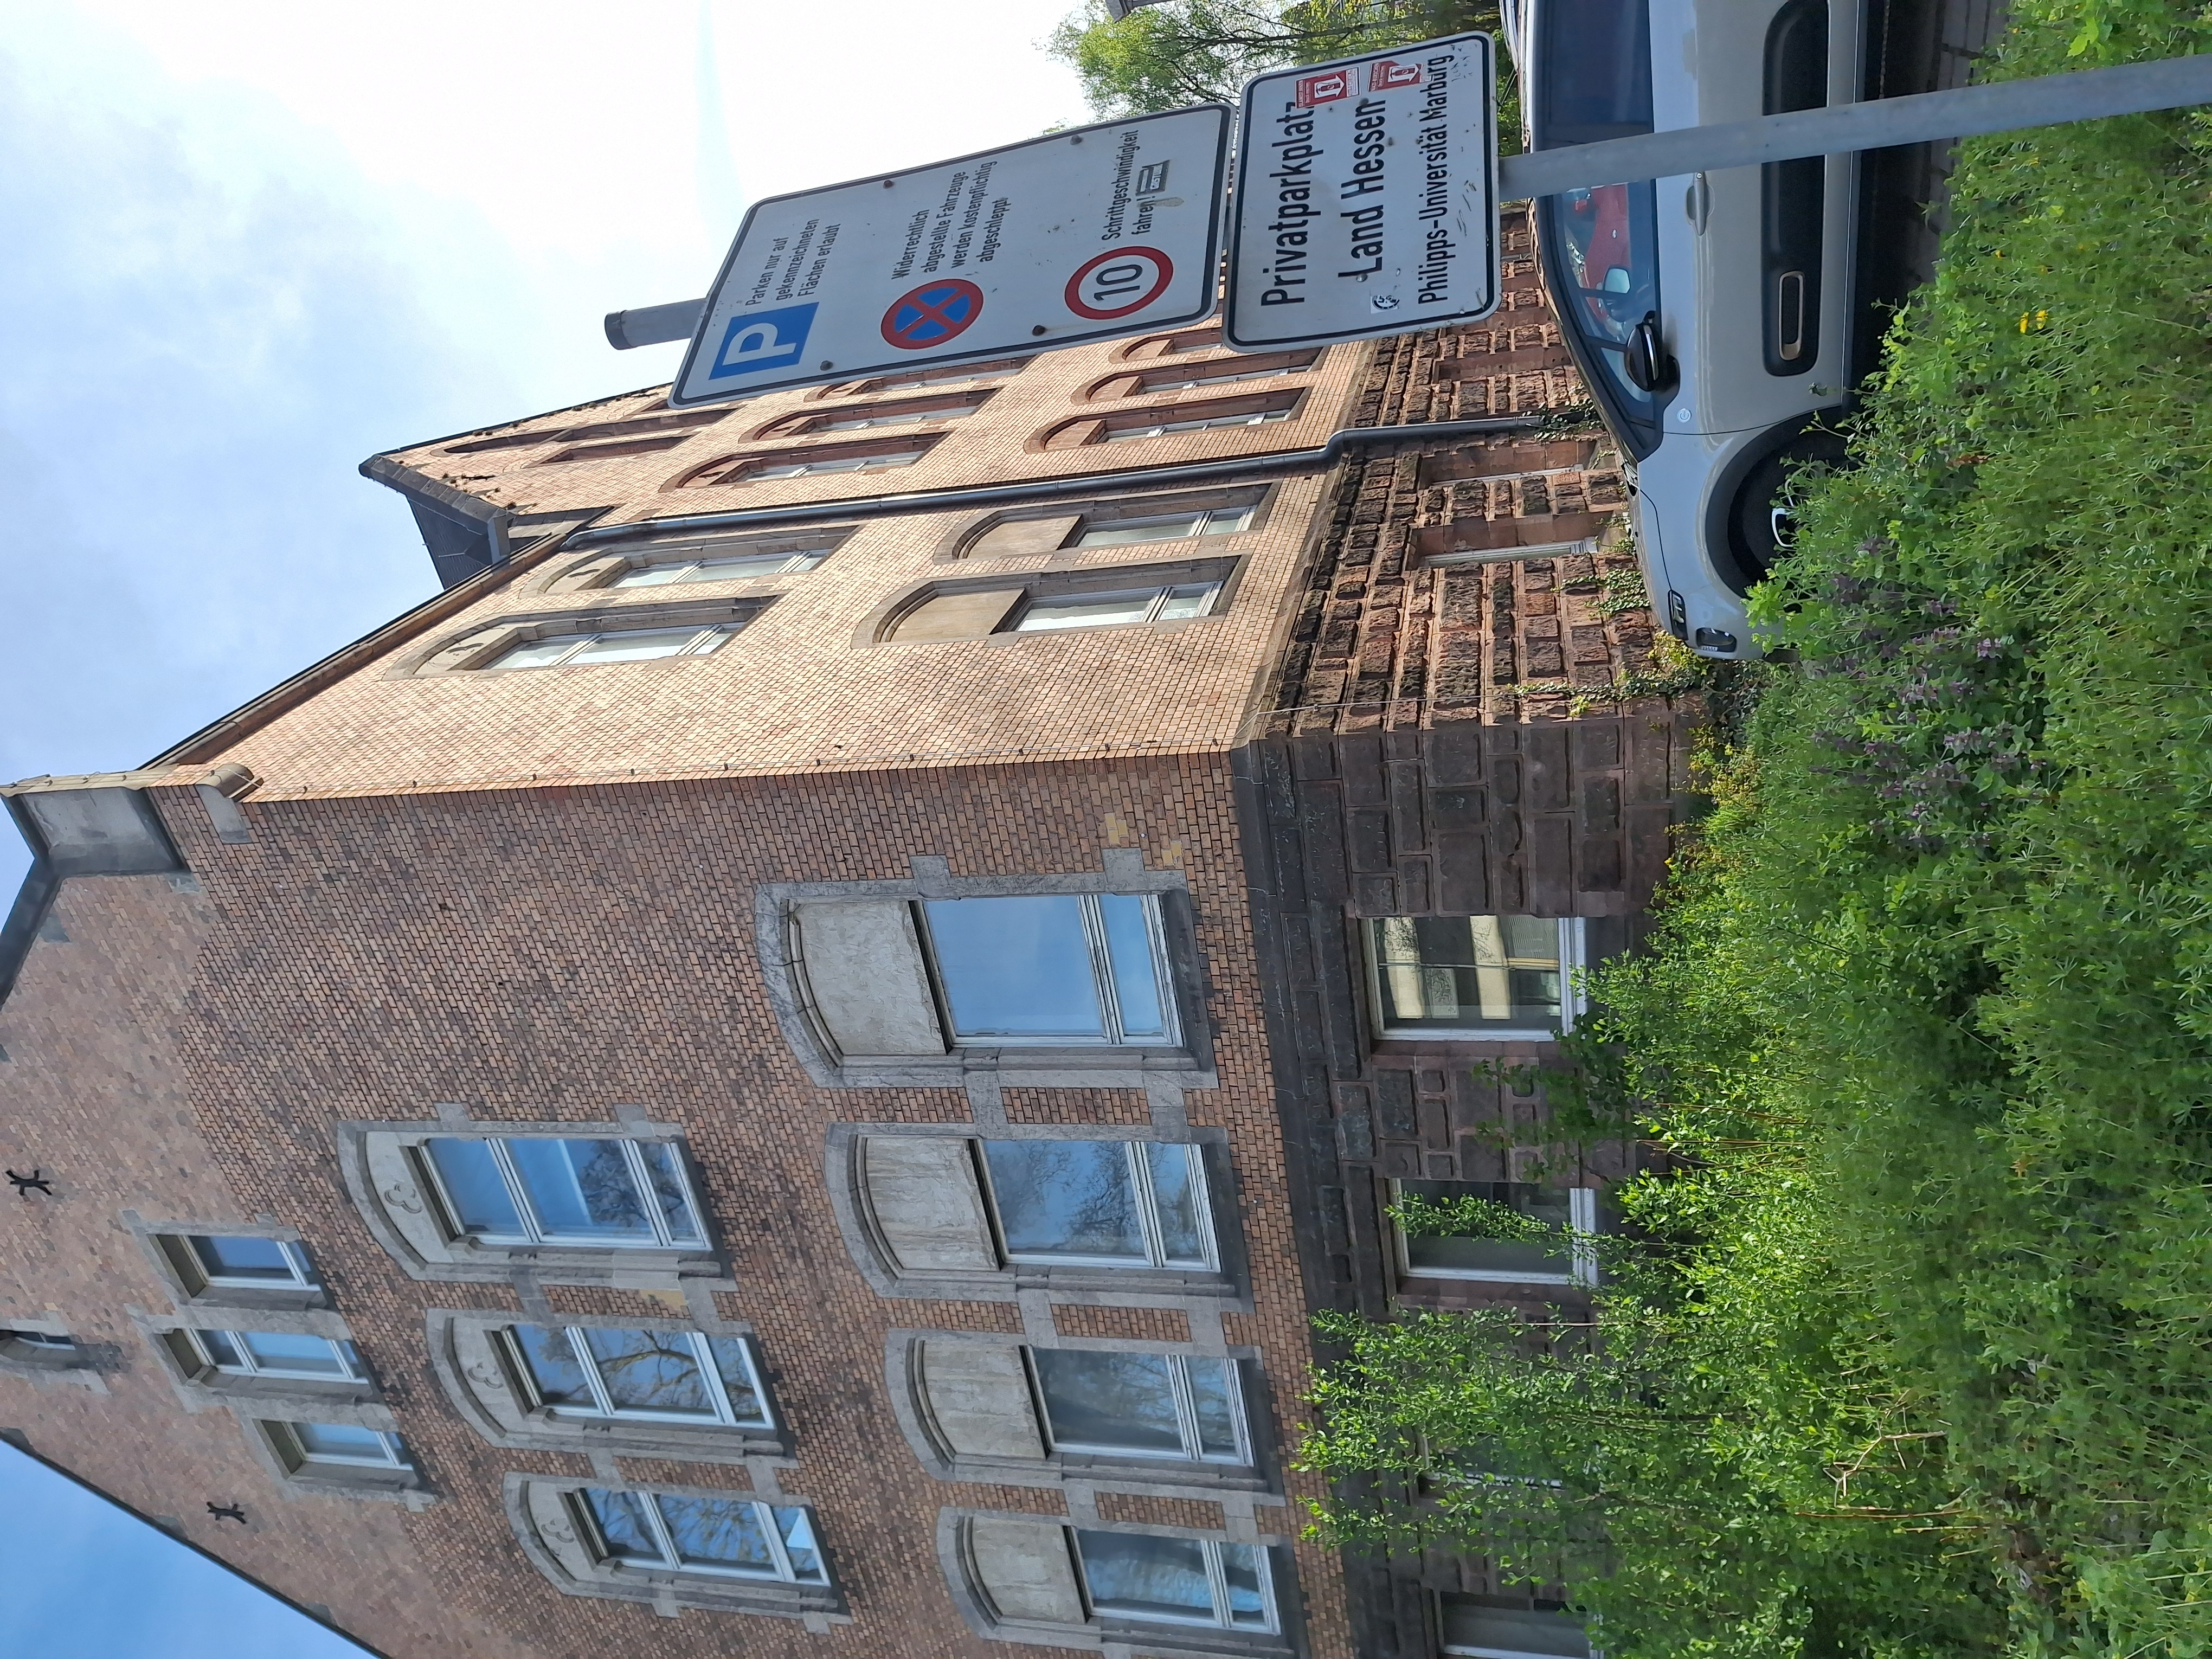
Building: Robert-Koch-Straße 6